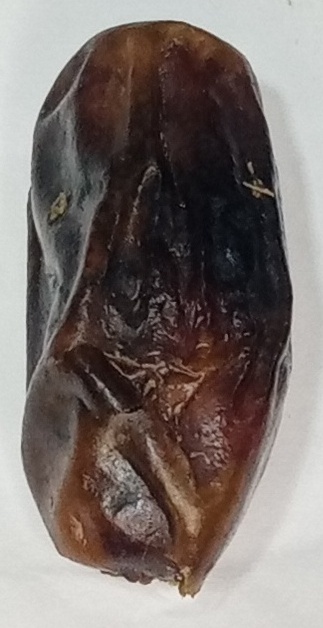
Variety: gajar
Size: medium
Grade: grade-1